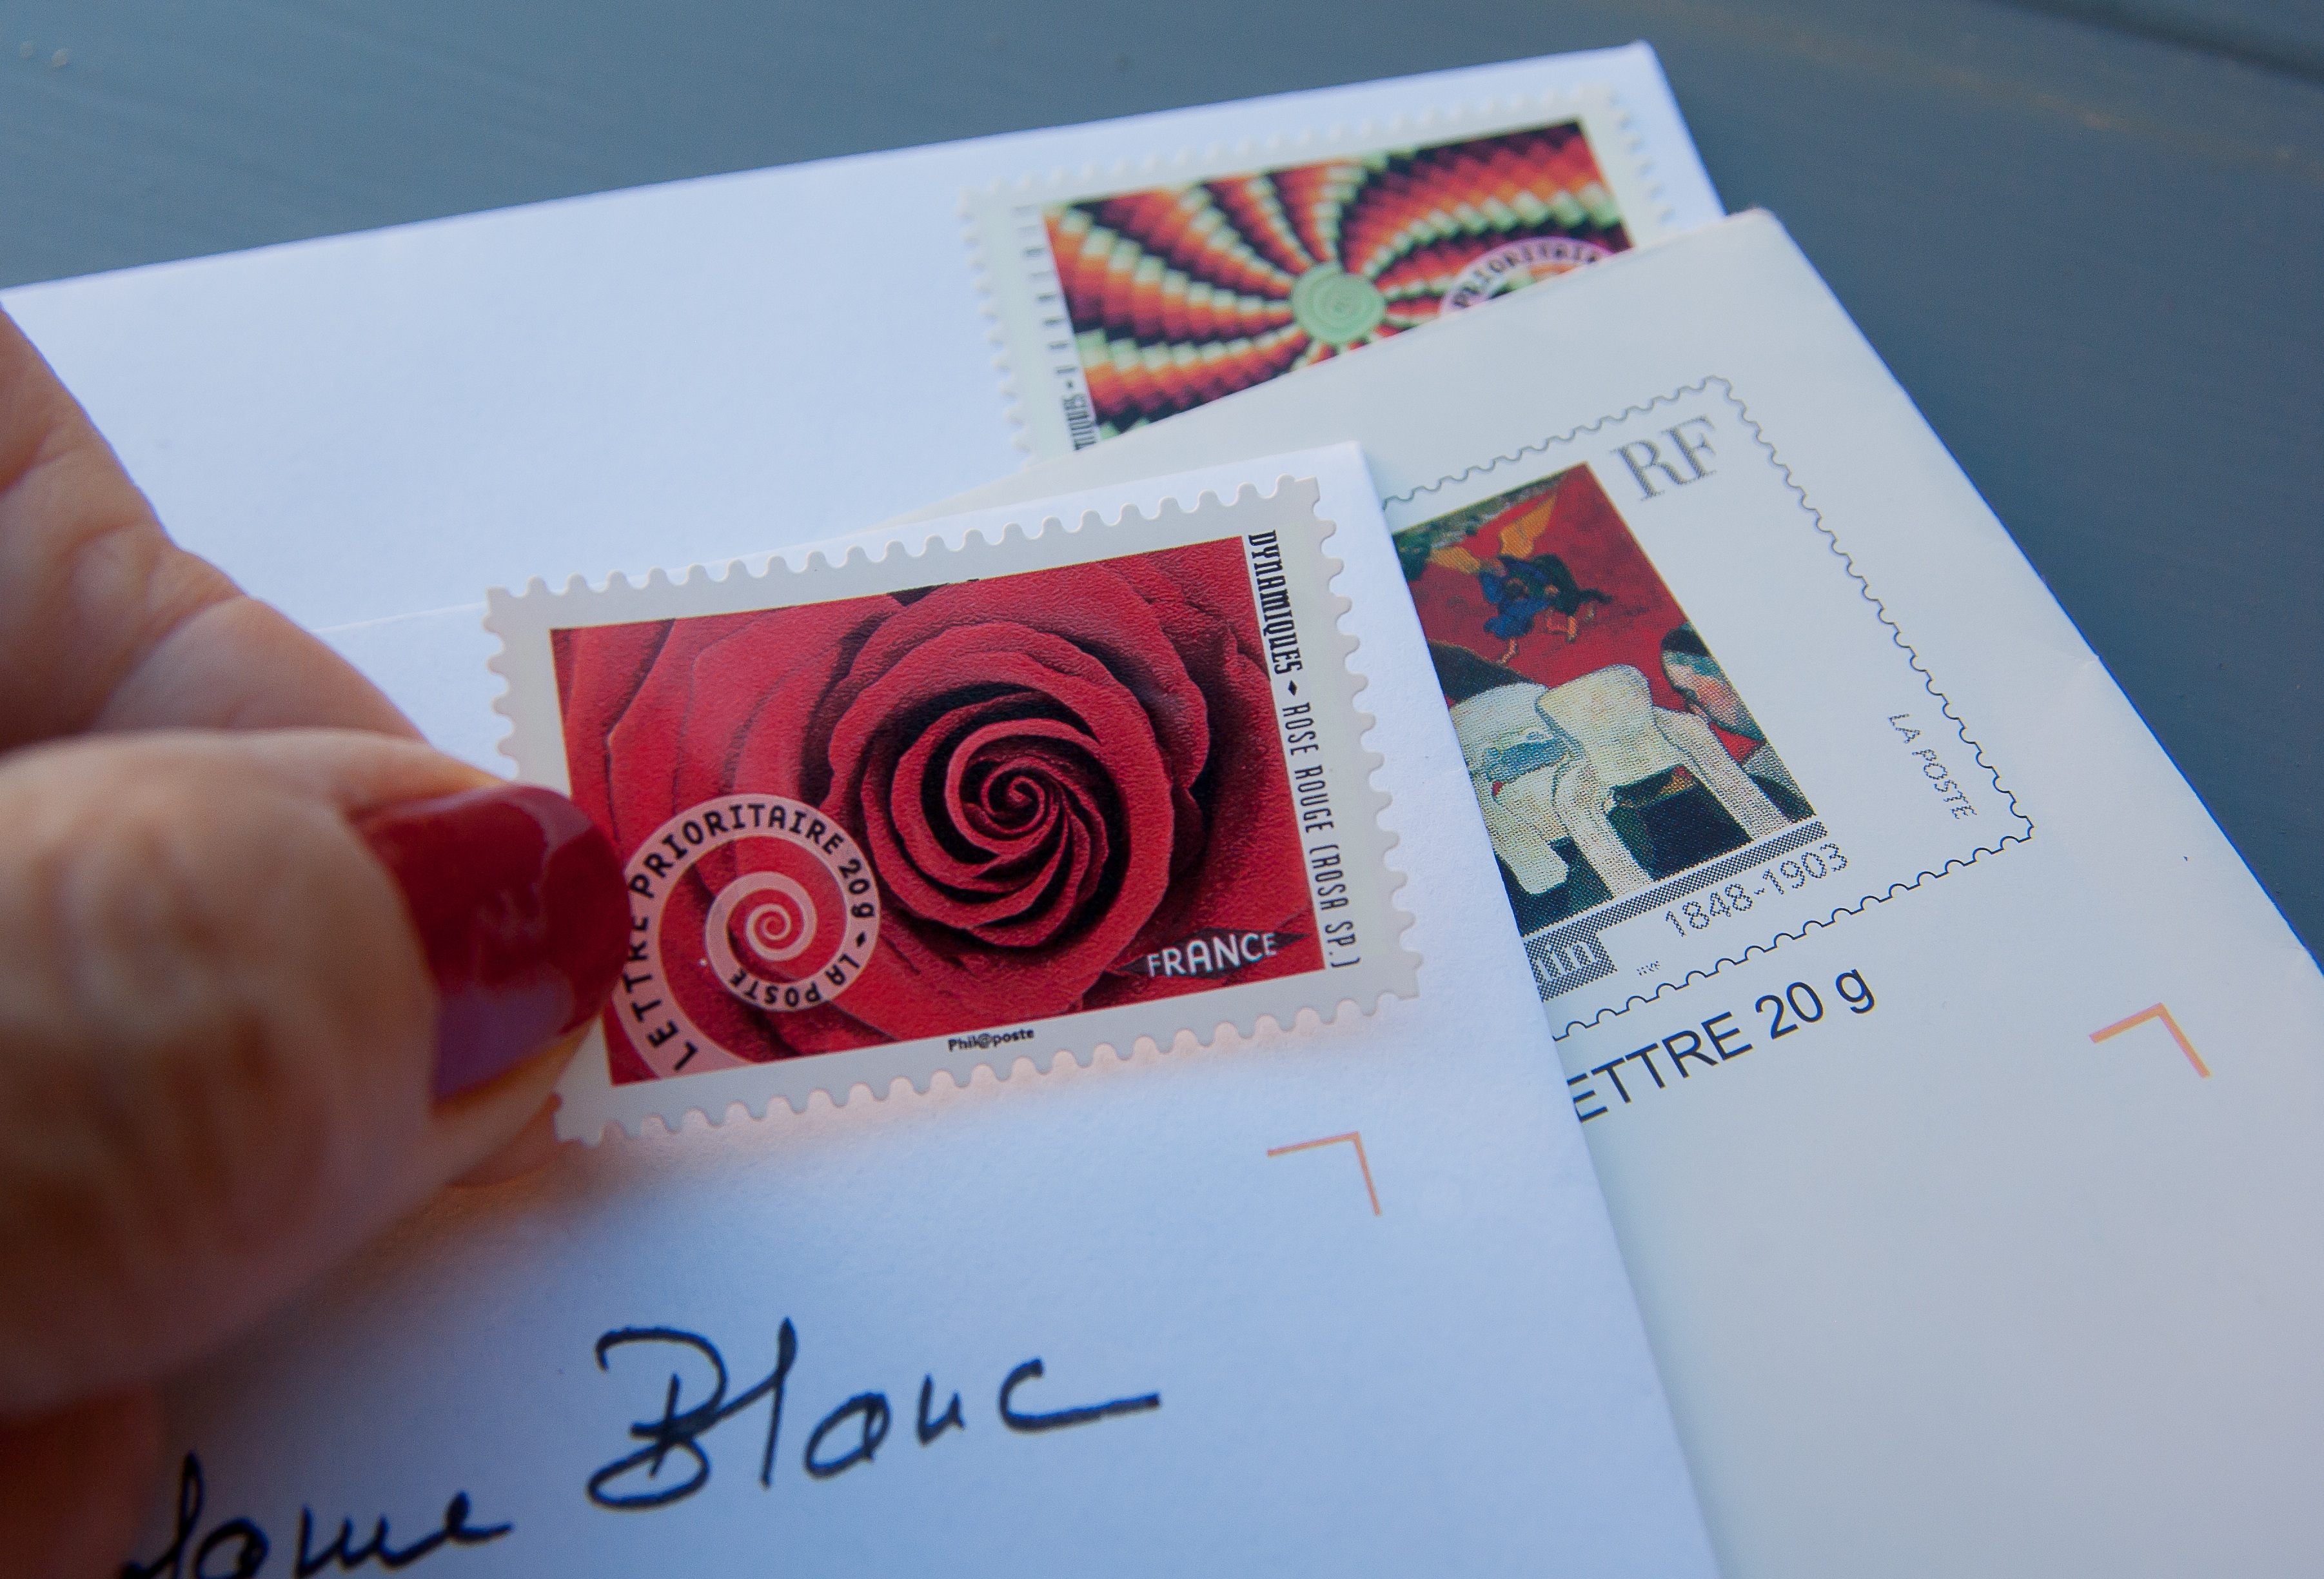
post, pattern, paper, label, brand, mail, art, design, letters, document, stamps, correspondence